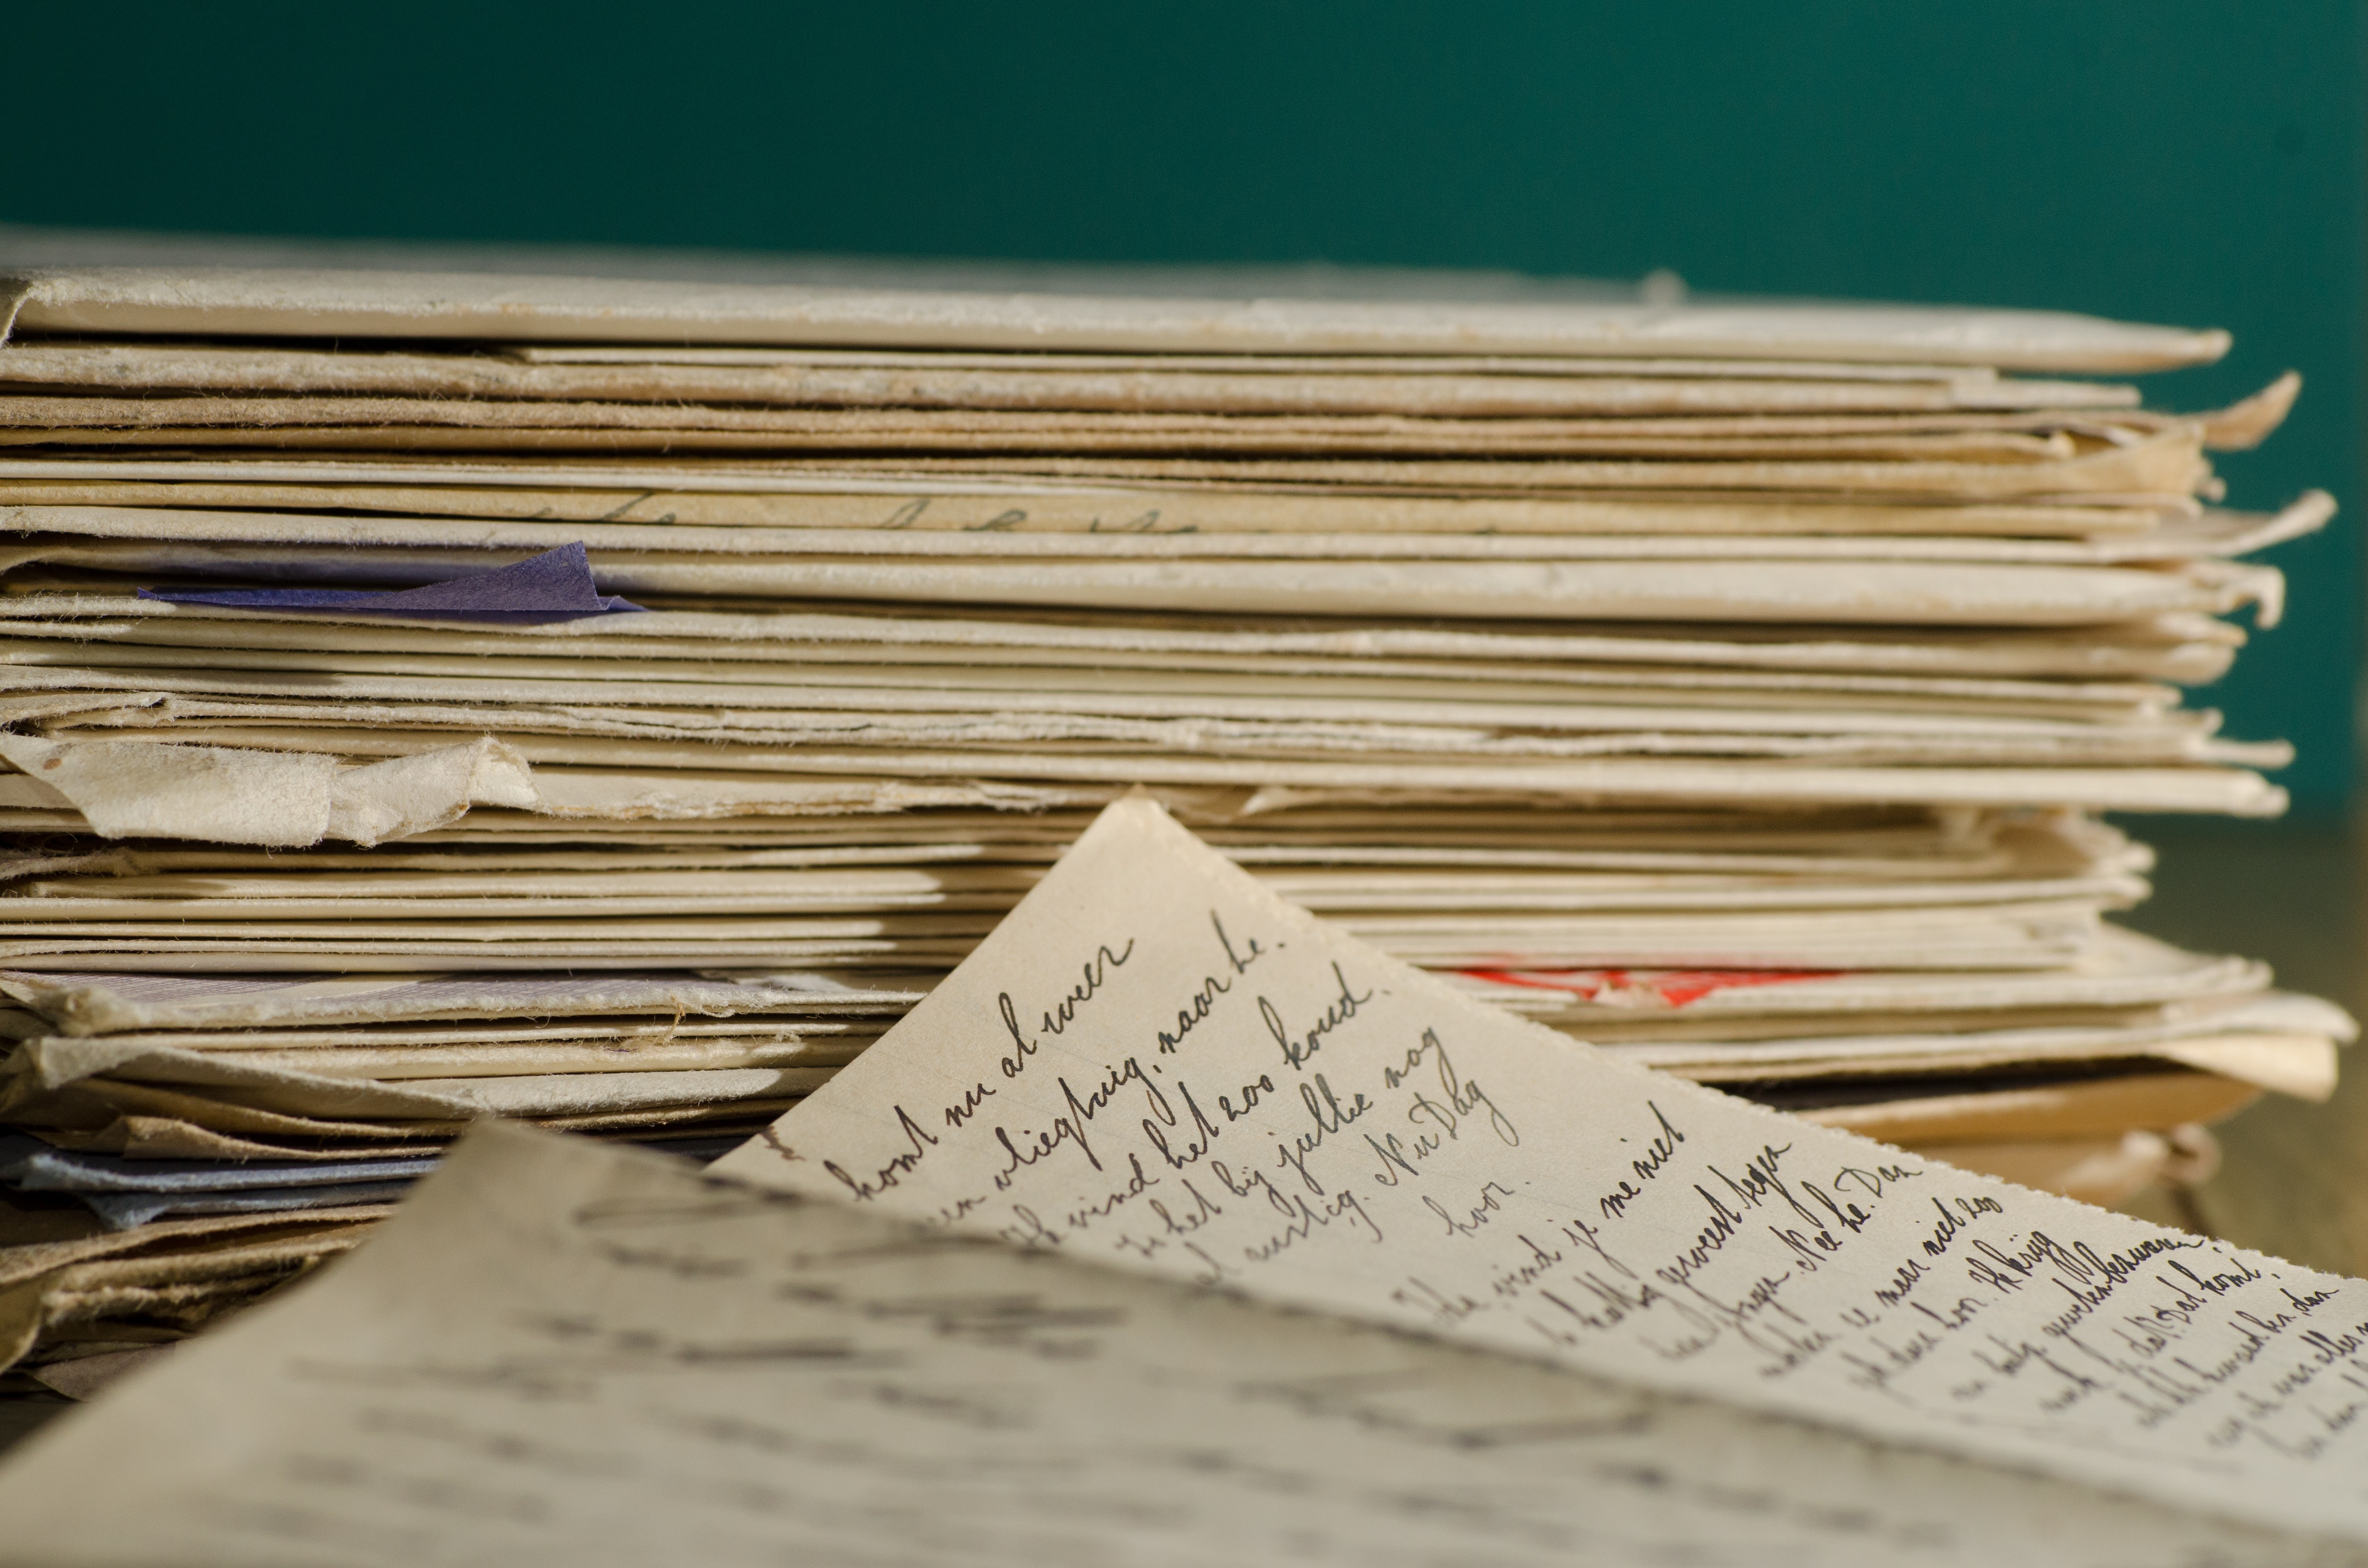
writing, book, wood, pen, newspaper, letter, paper, ink, close up, cash, handwriting, document, written, family letters, stack letters